Sorin Hall (University of Notre Dame)

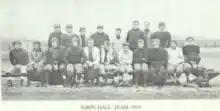
Sorin Hall's interhall football team in 1910

During the Vietnam War, the men who resided in this dorm briefly decided to break away from the University of Notre Dame. Students and professors held classes in the dorm and boycotted University events. They hung a wooden sign above the porch, declaring the dorm "Sorin College." The sign remains to this day and Secession Week, one of Sorin's three signature events, is an ongoing commemoration of this brief rebellion.